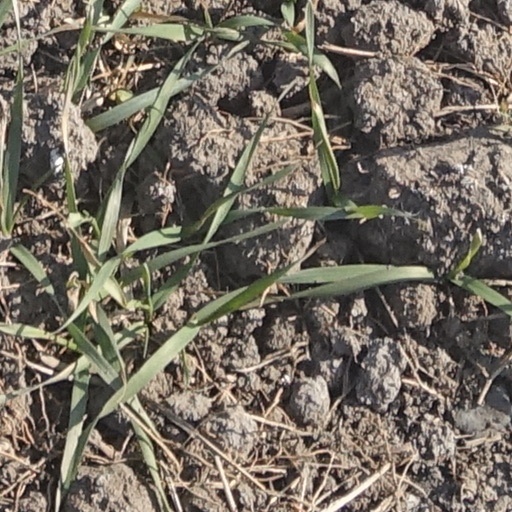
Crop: wheat